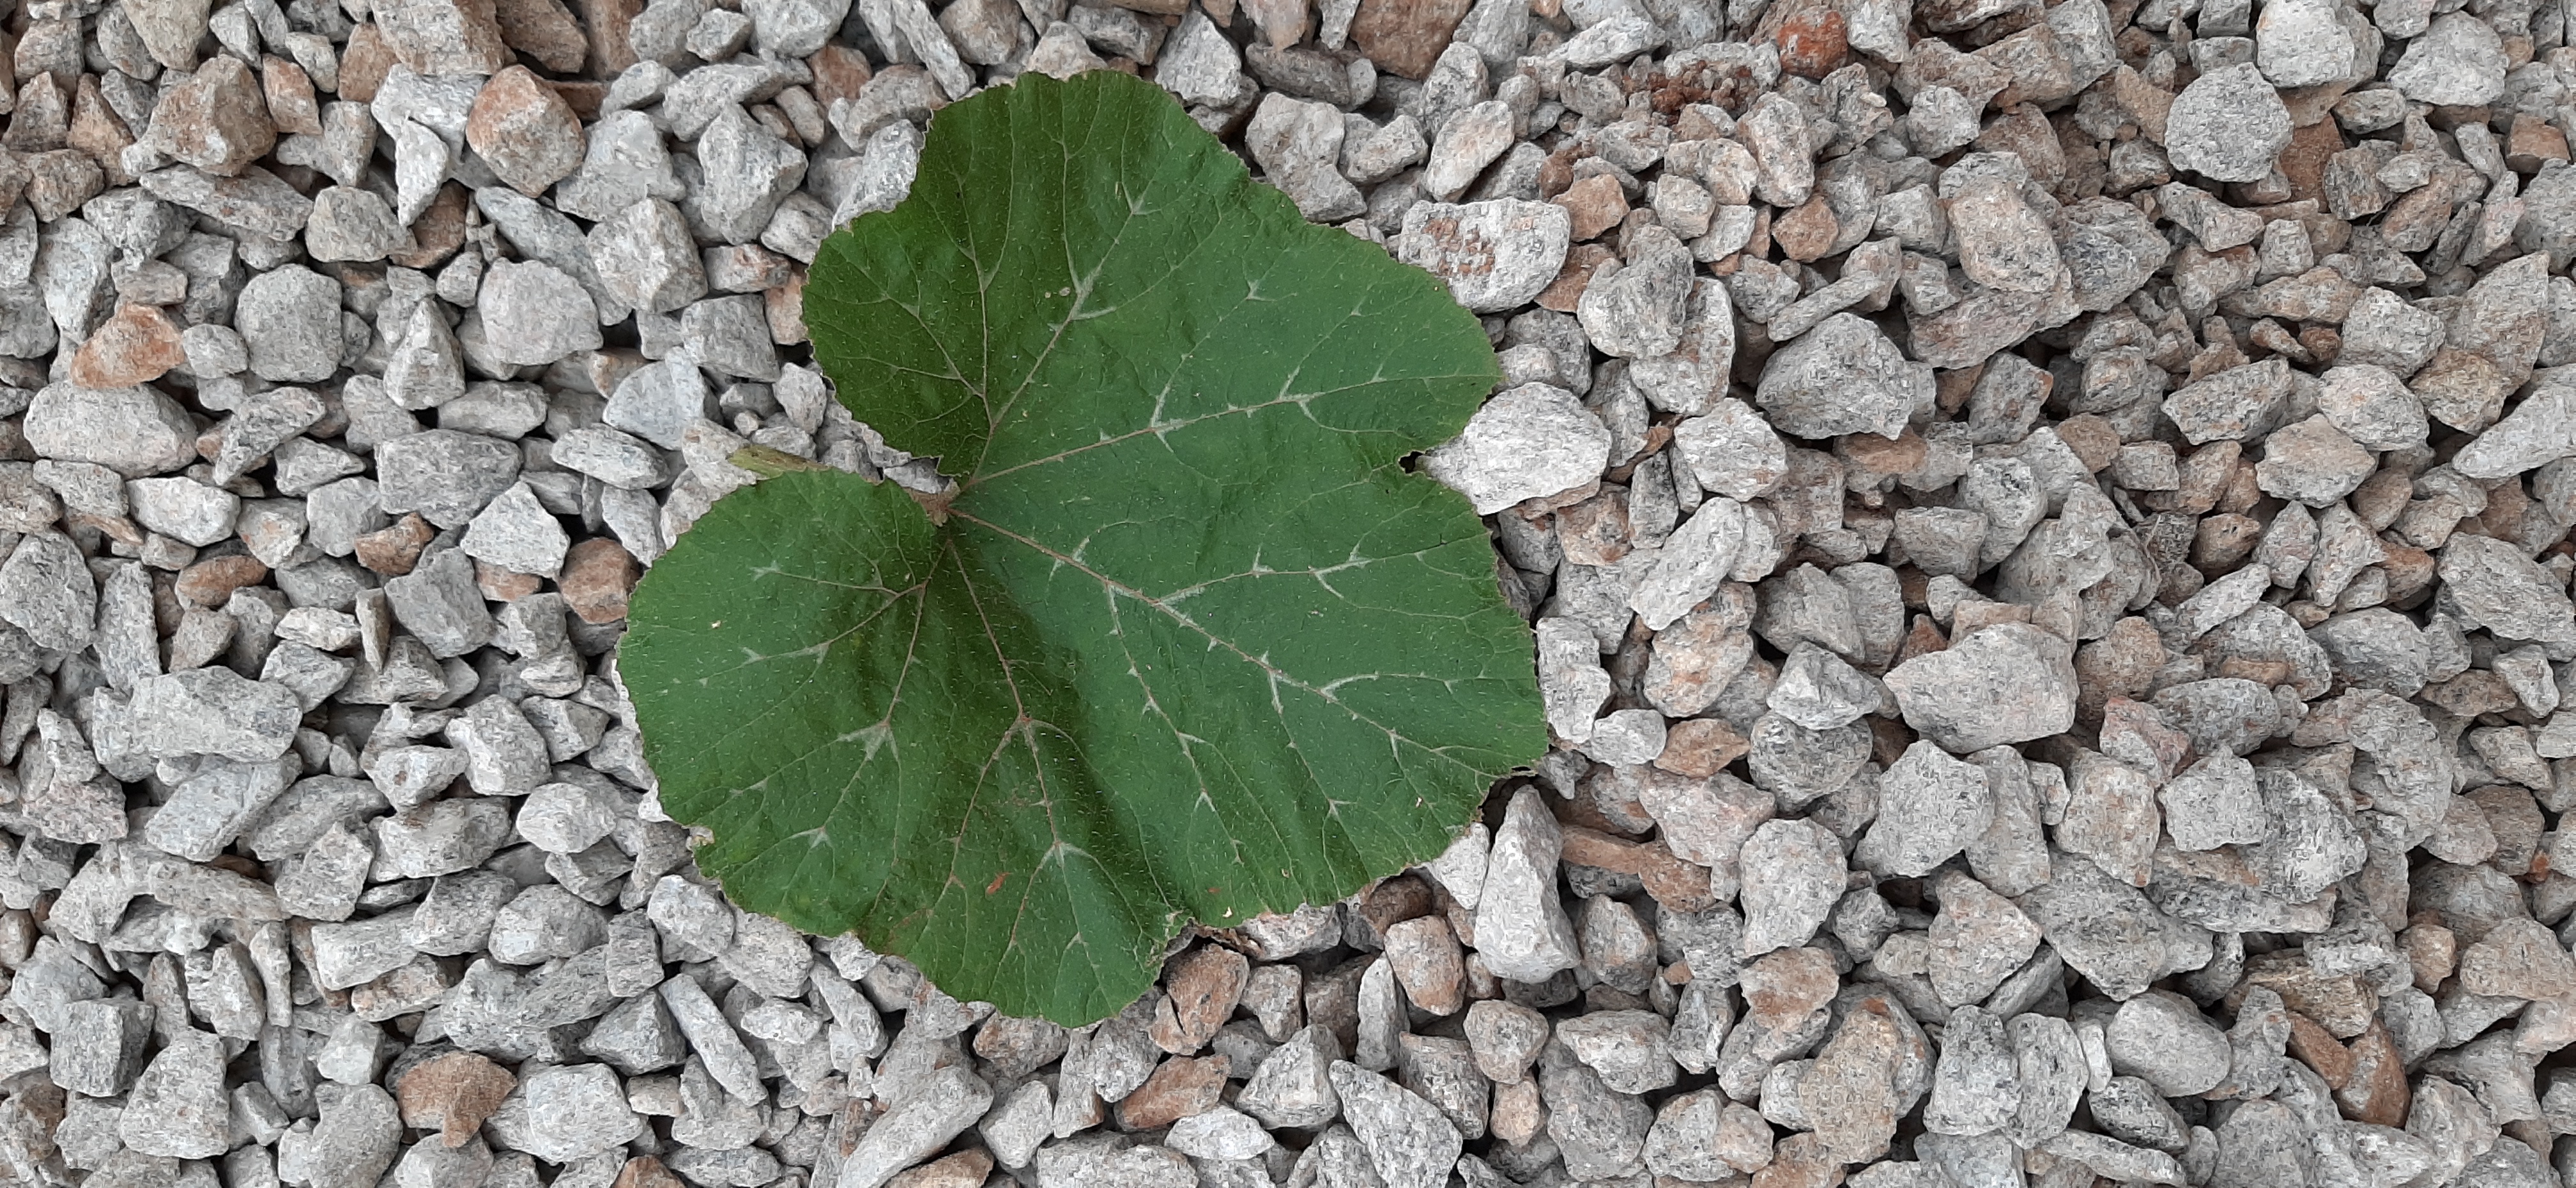
Plant: Pumpkin